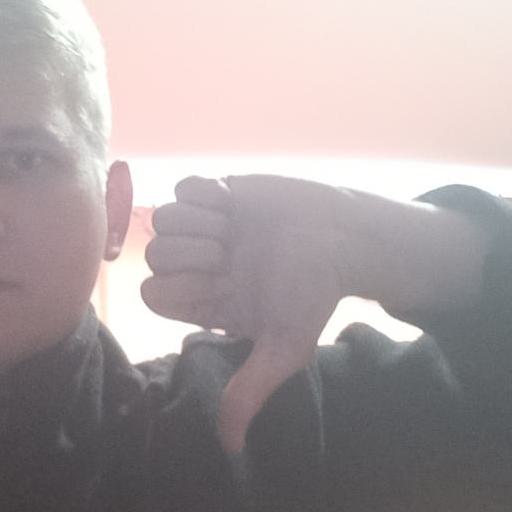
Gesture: dislike